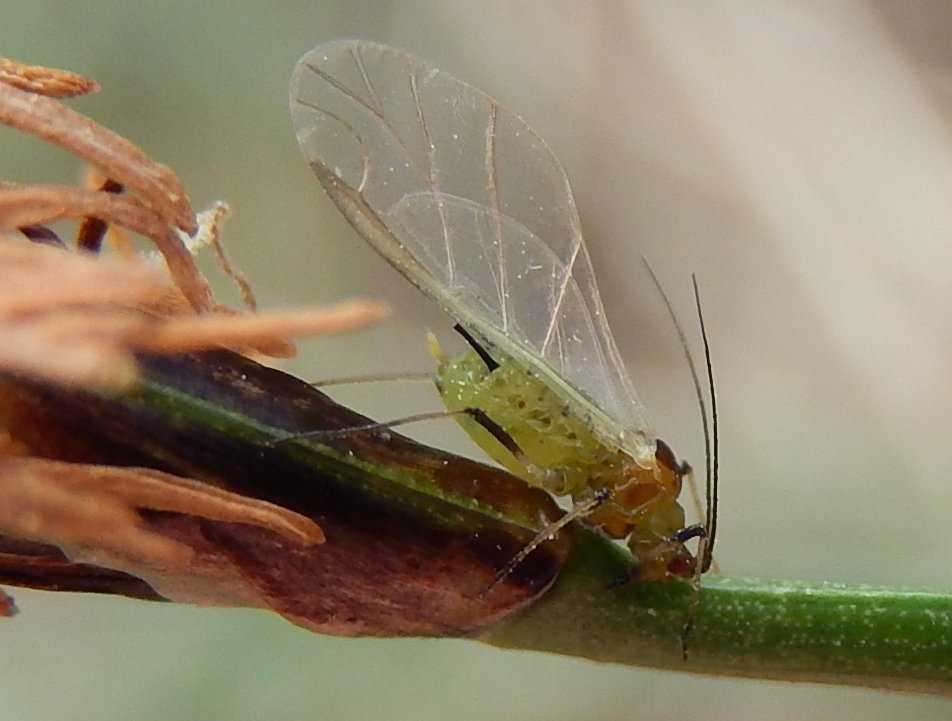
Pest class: english_grain_aphid